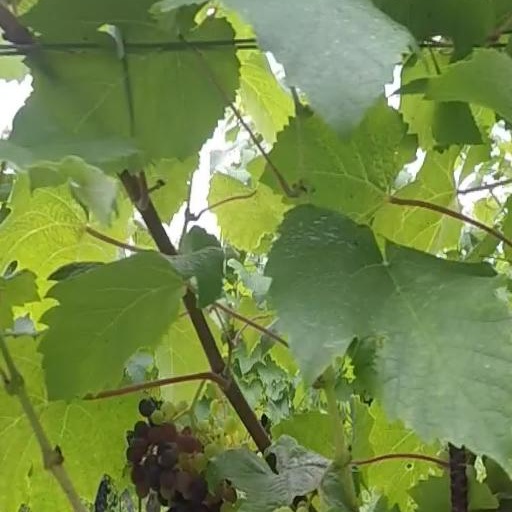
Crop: grape